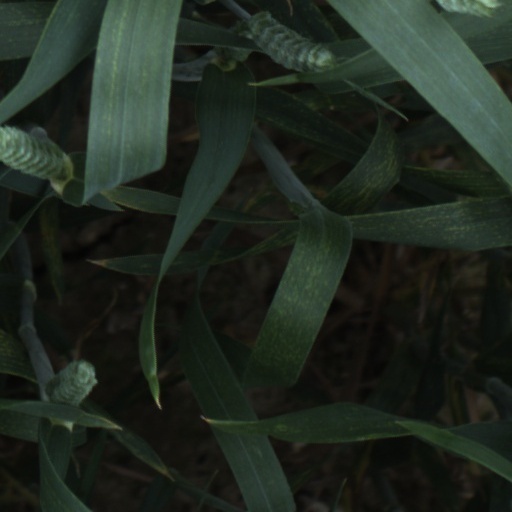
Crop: wheat